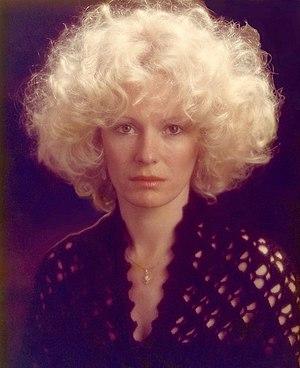
Delphine Seyrig, 1972
Delphine Seyrig est une actrice française née le 10 avril 1932 à Beyrouth et morte le 15 octobre 1990 à Paris